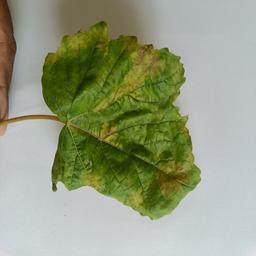
Label: Downy Mildew